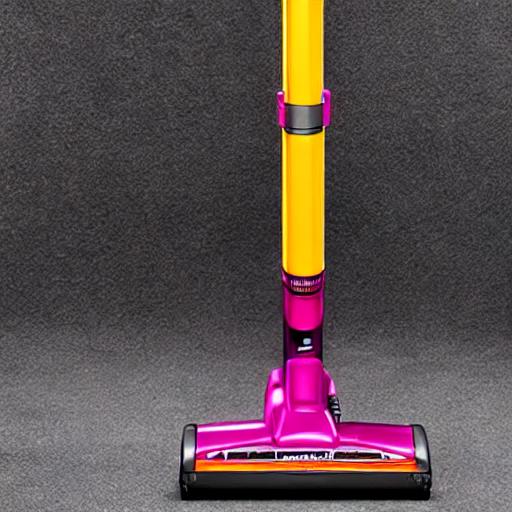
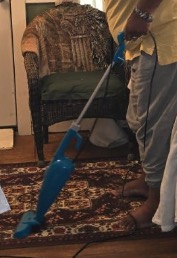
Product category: items_vacuum
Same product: no